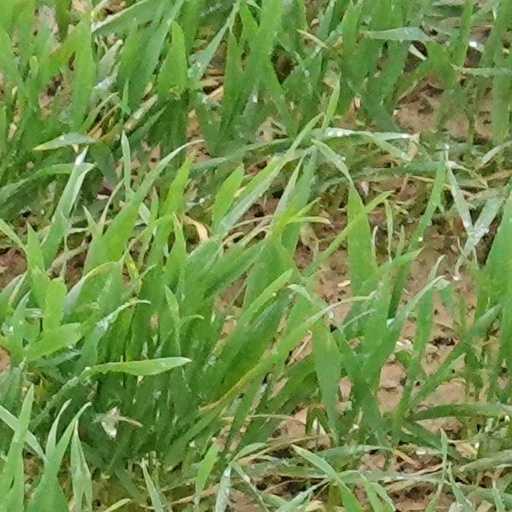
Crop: wheat